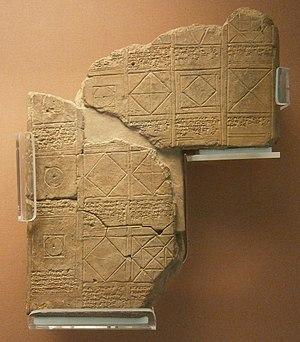
Tablette partiellement illustrée compilant des problèmes géométriques concernant des calculs de volumes, avec leur solution. Provenance
L’écriture cunéiforme est un système d'écriture complet mis au point en Basse Mésopotamie entre 3400 et 3300 av. J.-C., qui s'est par la suite répandu dans tout le Proche-Orient ancien, avant de disparaître dans les premiers siècles de l'ère chrétienne. Au départ pictographique et linéaire, la graphie de cette écriture a progressivement évolué vers des signes constitués de traits terminés en forme de « coins » ou « clous », auxquels elle doit son nom, « cunéiforme », qui lui a été donné aux XVIIIᵉ et XIXᵉ siècles. Cette écriture se pratique par incision à l'aide d'un calame sur des tablettes d'argile, ou sur une grande variété d'autres supports.
Les mathématiques mésopotamiennes sont les mathématiques pratiquées par les peuples de l'ancienne Mésopotamie, depuis l'époque des Sumériens jusqu'à la chute de Babylone en 539 av. J.-C.. Alors que l'on ne dispose que de très rares sources sur les mathématiques en Égypte antique, notre connaissance des mathématiques babyloniennes s'appuie sur environ 400 tablettes d'argile mises au jour depuis les années 1850. Écrites en cunéiforme, ces tablettes furent travaillées sur de l'argile encore humide, puis cuites dans un four ou séchées au soleil. La plupart des tablettes qui nous sont parvenues datent de 1800 à 1600 av. J.-C., et traitent de fractions, d’équations algébriques, de calculs d'hypoténuse et de triplets pythagoriciens voire, peut-être, de certaines lignes trigonométriques. La tablette YBC 7289 fournit une approximation de √2 précise à six décimales près.
La civilisation babylonienne s'épanouit en Mésopotamie du Sud du début du IIᵉ millénaire av. J.‑C. jusqu'au début de notre ère. Elle prit corps à partir de l'héritage des civilisations du Sud mésopotamien plus anciennes dont elle est historiquement la prolongation. Elle prend corps avec l'affirmation politique de Babylone, État qui fut à partir du XVIIIᵉ siècle av. J.-C. l'entité politique dominant le Sud mésopotamien, et ce pendant plus d'un millénaire.